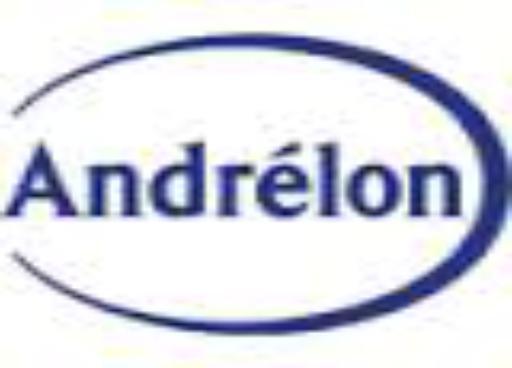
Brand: Andrelon
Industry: Necessities